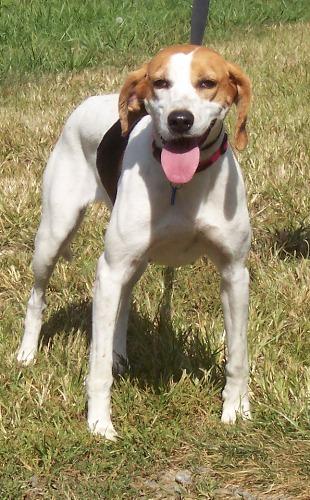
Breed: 216-n000063-Walker_hound